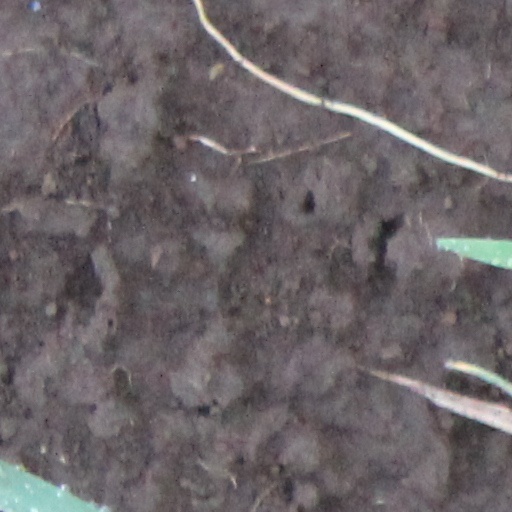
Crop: wheat